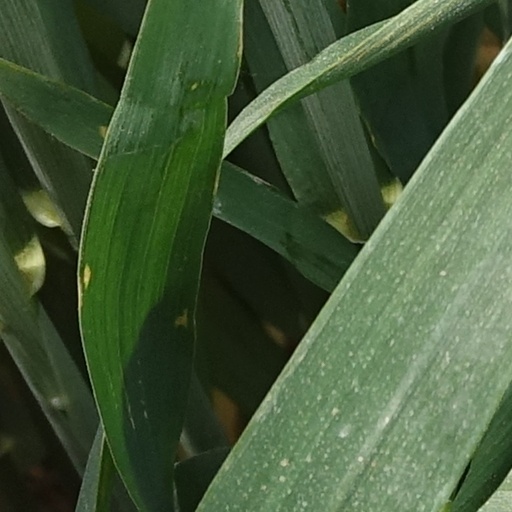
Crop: wheat